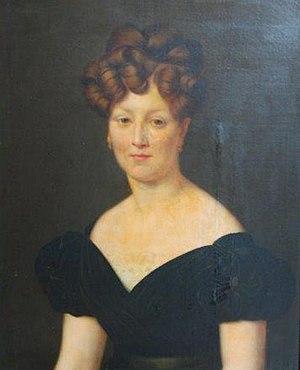
Jules Goüin est un banquier nantais, né à Tours le 26 octobre 1789 et mort à Paris le 30 avril 1868.
La famille Goüin est une dynastie française de banquiers et d'industriels.
La famille Dumoustier est une famille de la noblesse française.